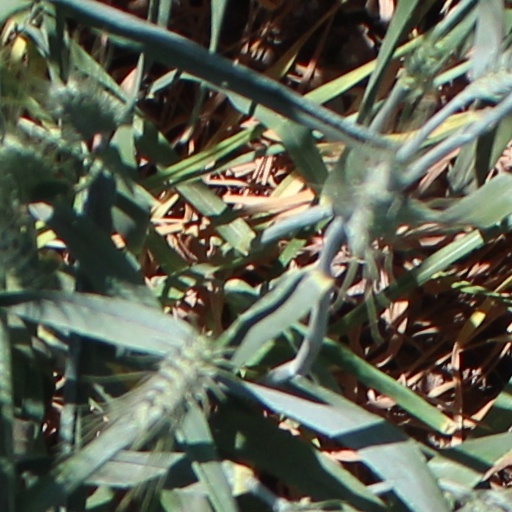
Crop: wheat